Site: brandenburg
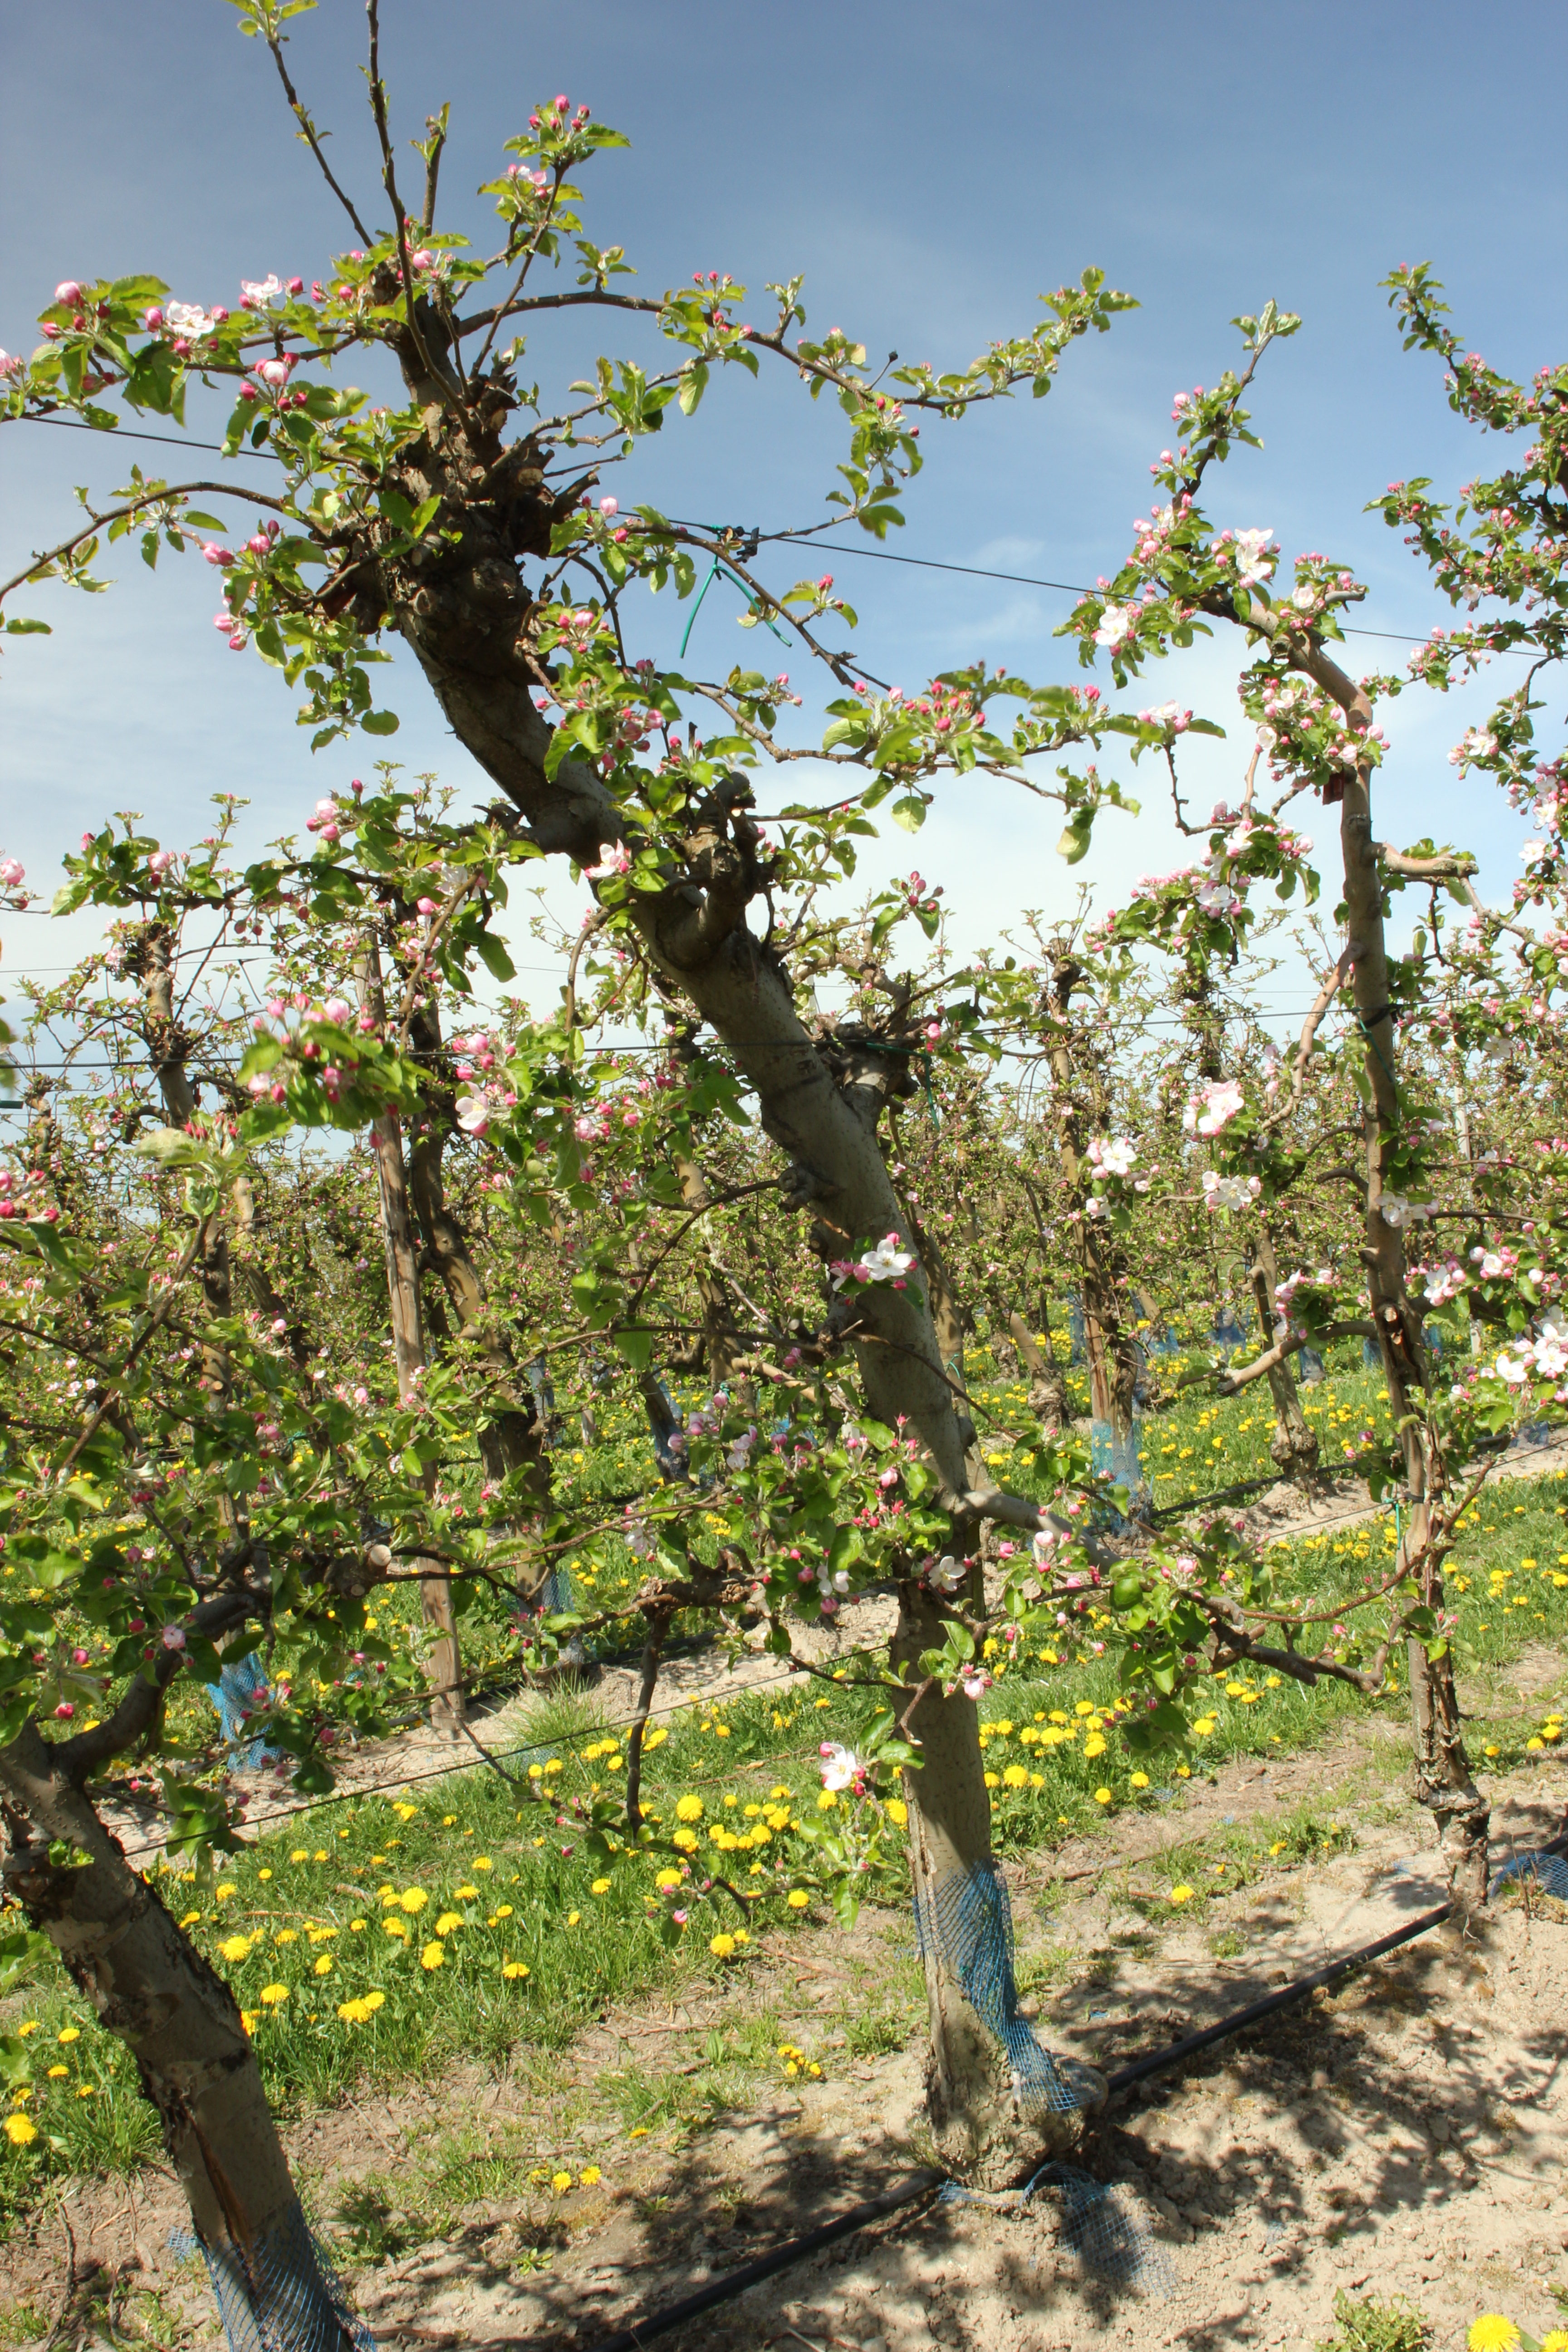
Growth stage (BBCH 57): Inflorescence emergence